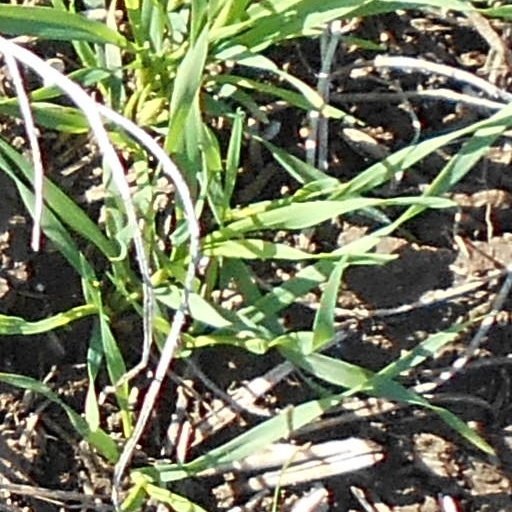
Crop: wheat